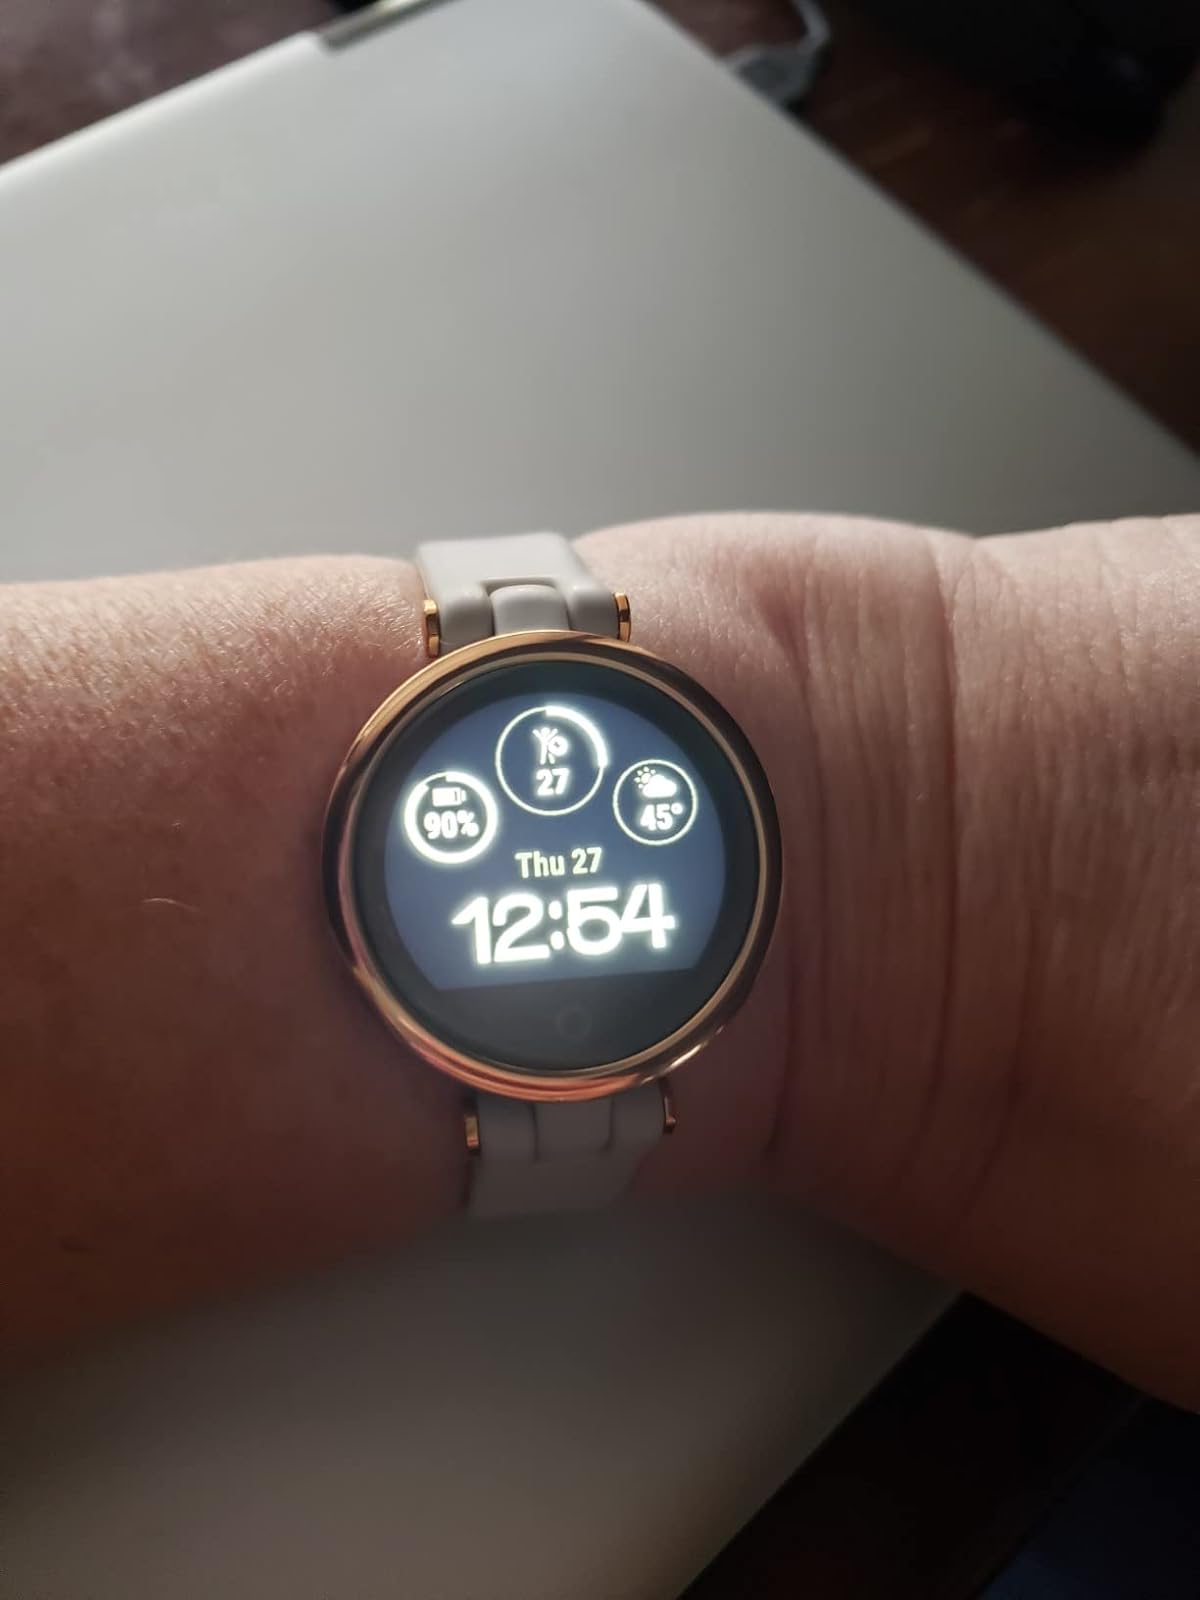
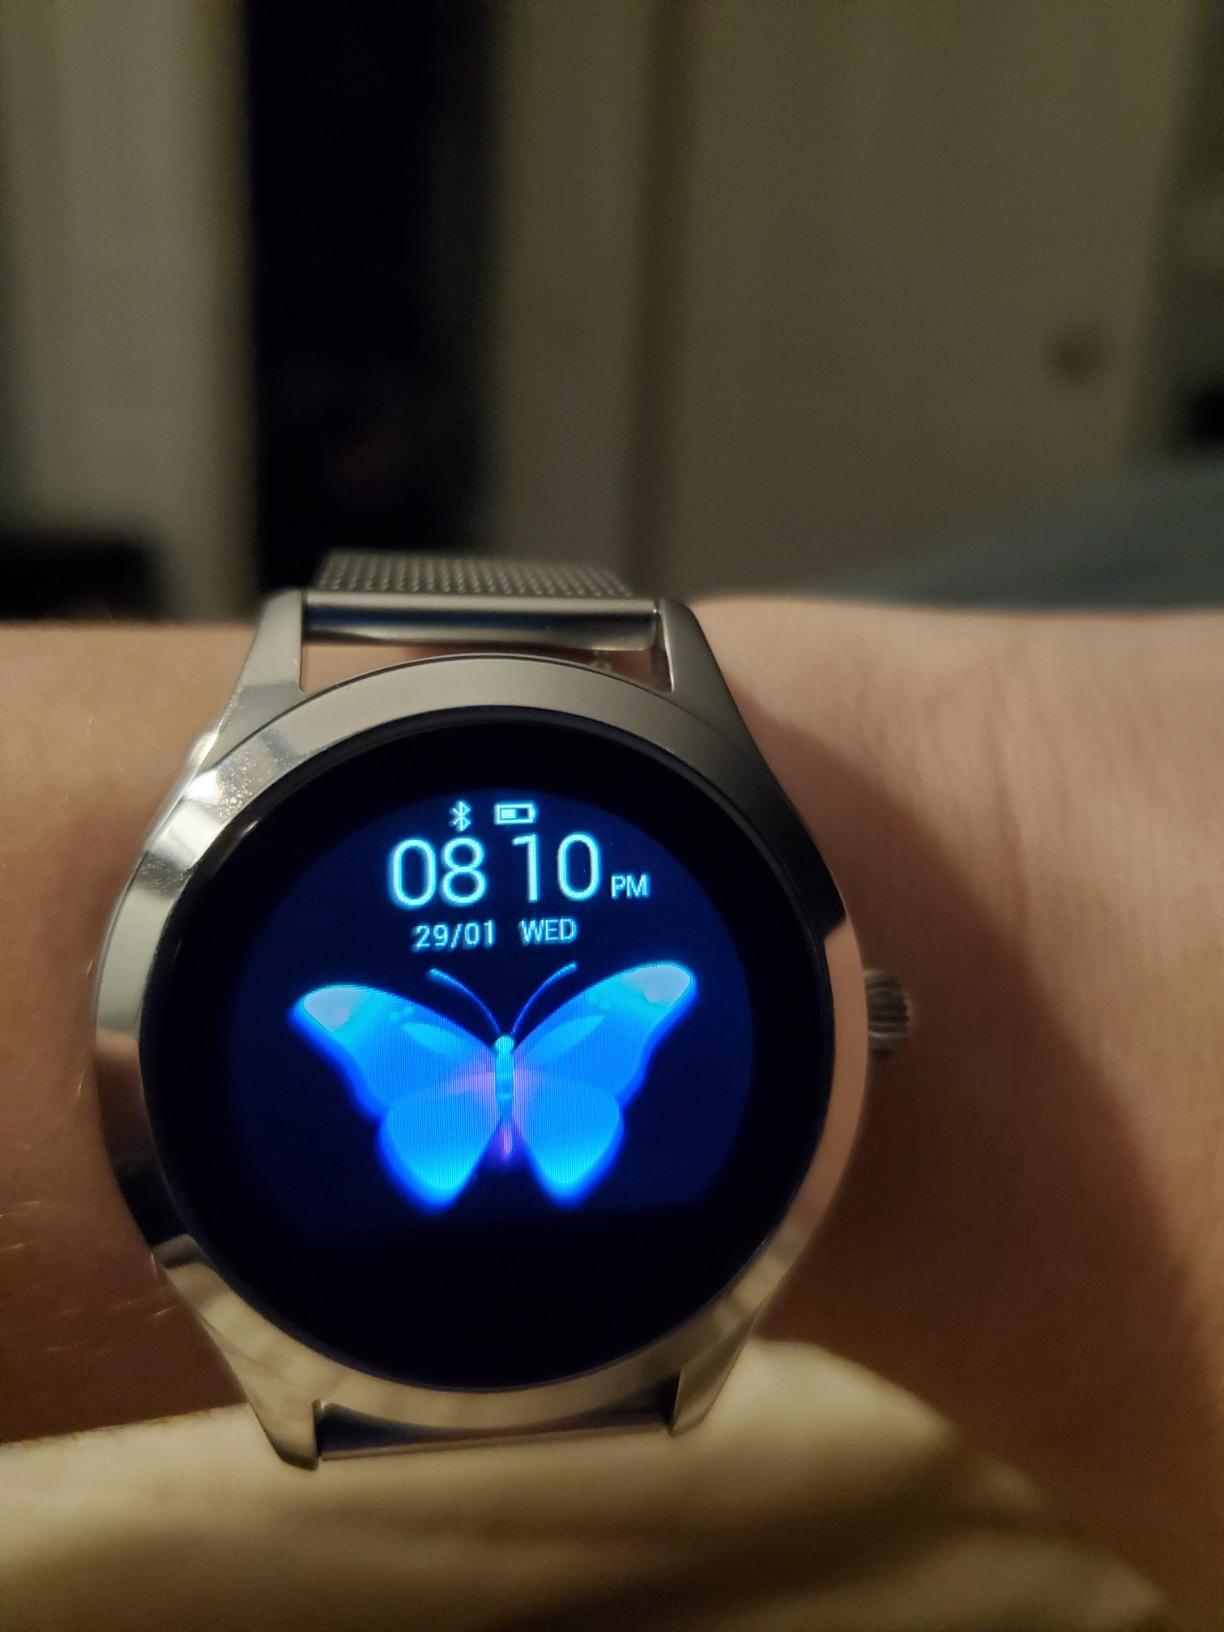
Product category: smartwatch
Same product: no